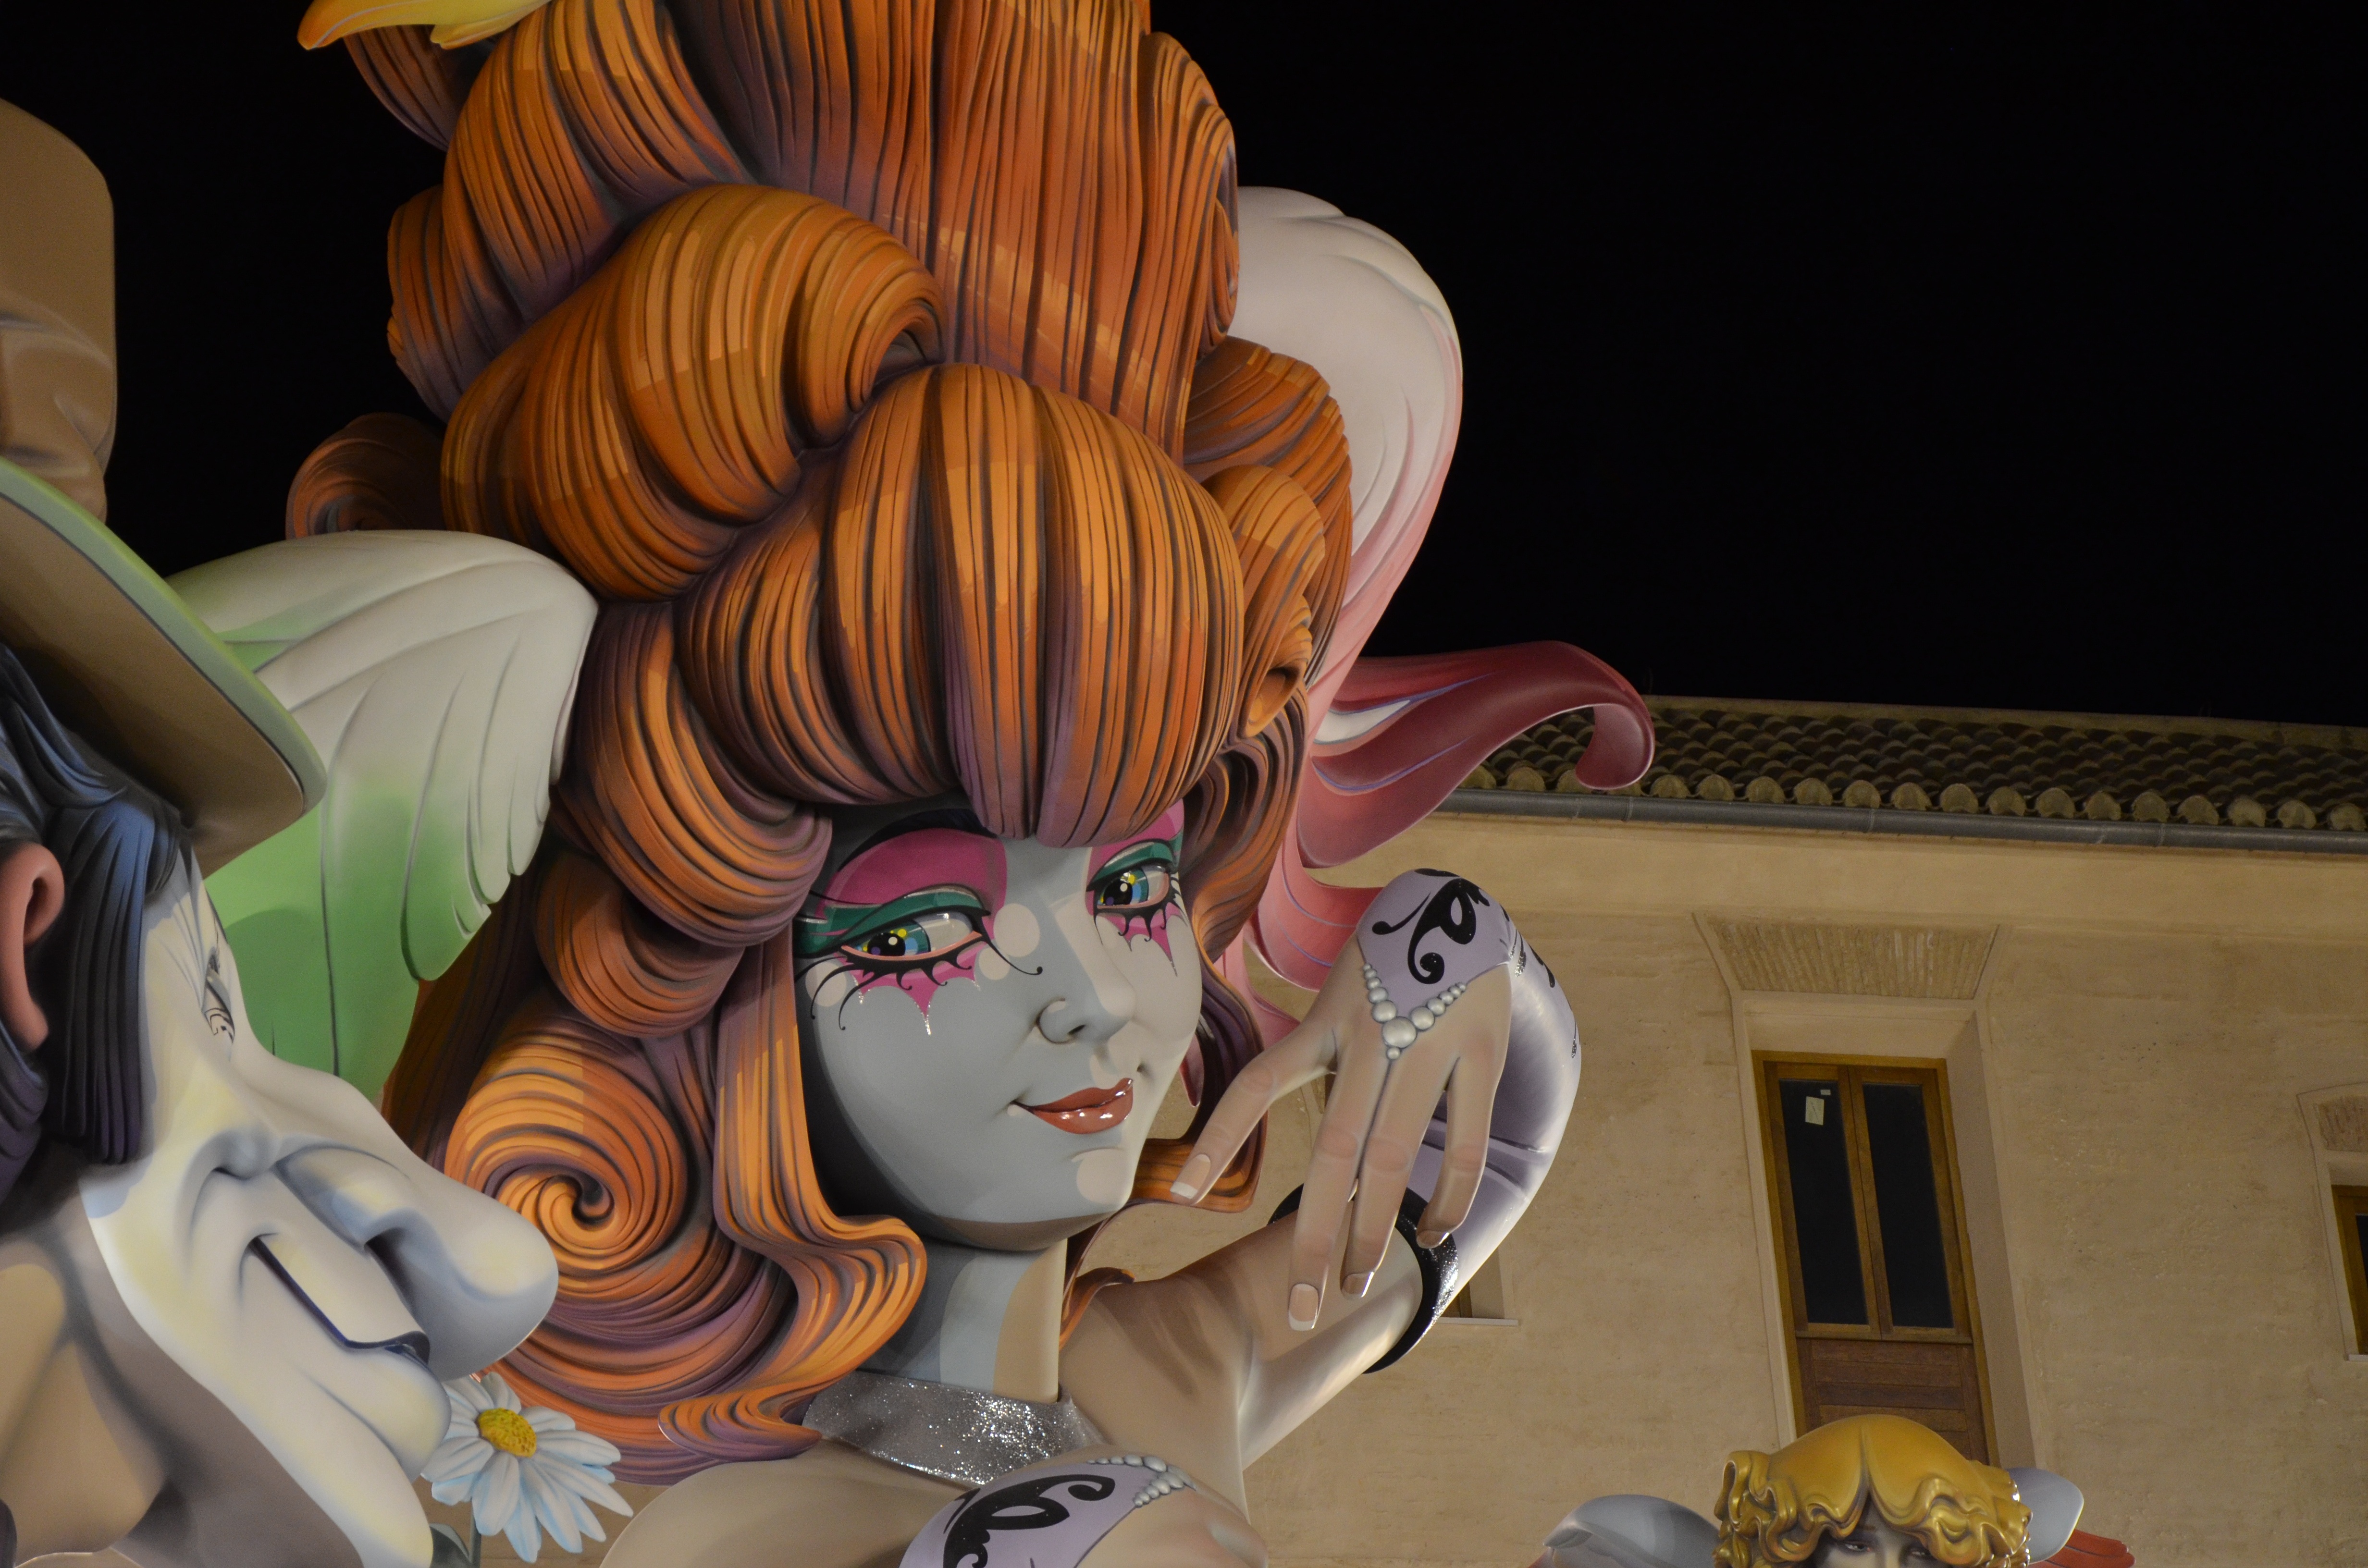
art, valencia, anime, screenshot, mythology, failures, 2015 failures